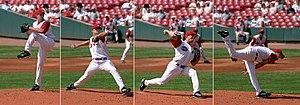
Joshua Morgan Hancock, est un lanceur droitier de baseball ayant joué dans les Ligues majeures de 2002 à 2007.
Les 12 principes de base de l'animation sont un ensemble de principes d'animation listés par les grands animateurs de Disney Ollie Johnston et Frank Thomas dans leur livre « L'Illusion de Vie ». L'idée principale de ces principes était de produire une illusion très réaliste des mouvements des personnages de par leur adhésion aux lois de la physique, et aux réactions et expressions émotionnelles réelles.
Une rencontre de baseball se joue avec deux équipes qui alternent en défense et en attaque. Neuf joueurs se trouvent sur le terrain en défense : un lanceur, un receveur et sept autres joueurs qui sont en défense répartis sur le terrain pour rattraper la balle, si possible de volée pour éliminer le batteur.